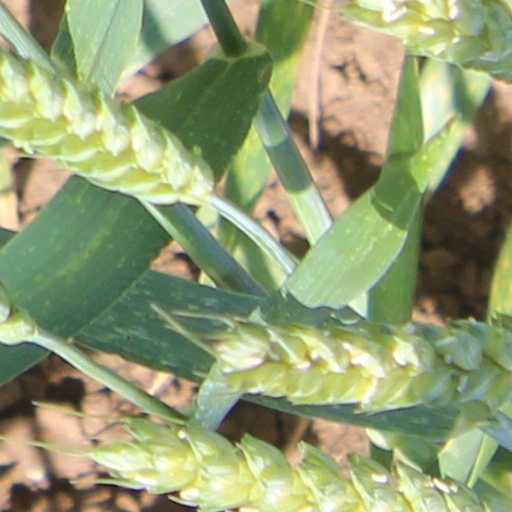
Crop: wheat